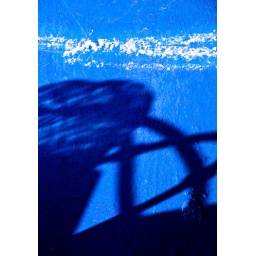
clouds over the lighthouse